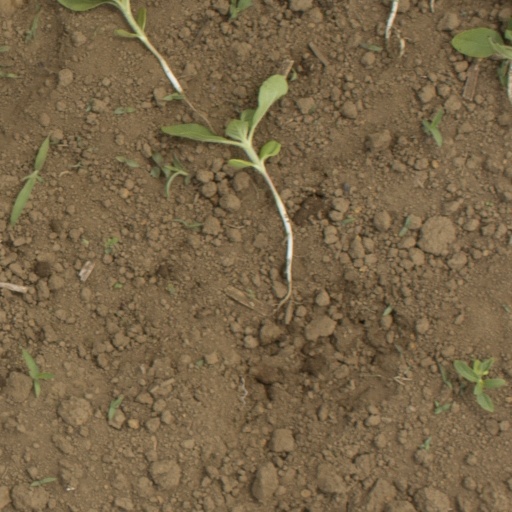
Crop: Jerusalem artichoke